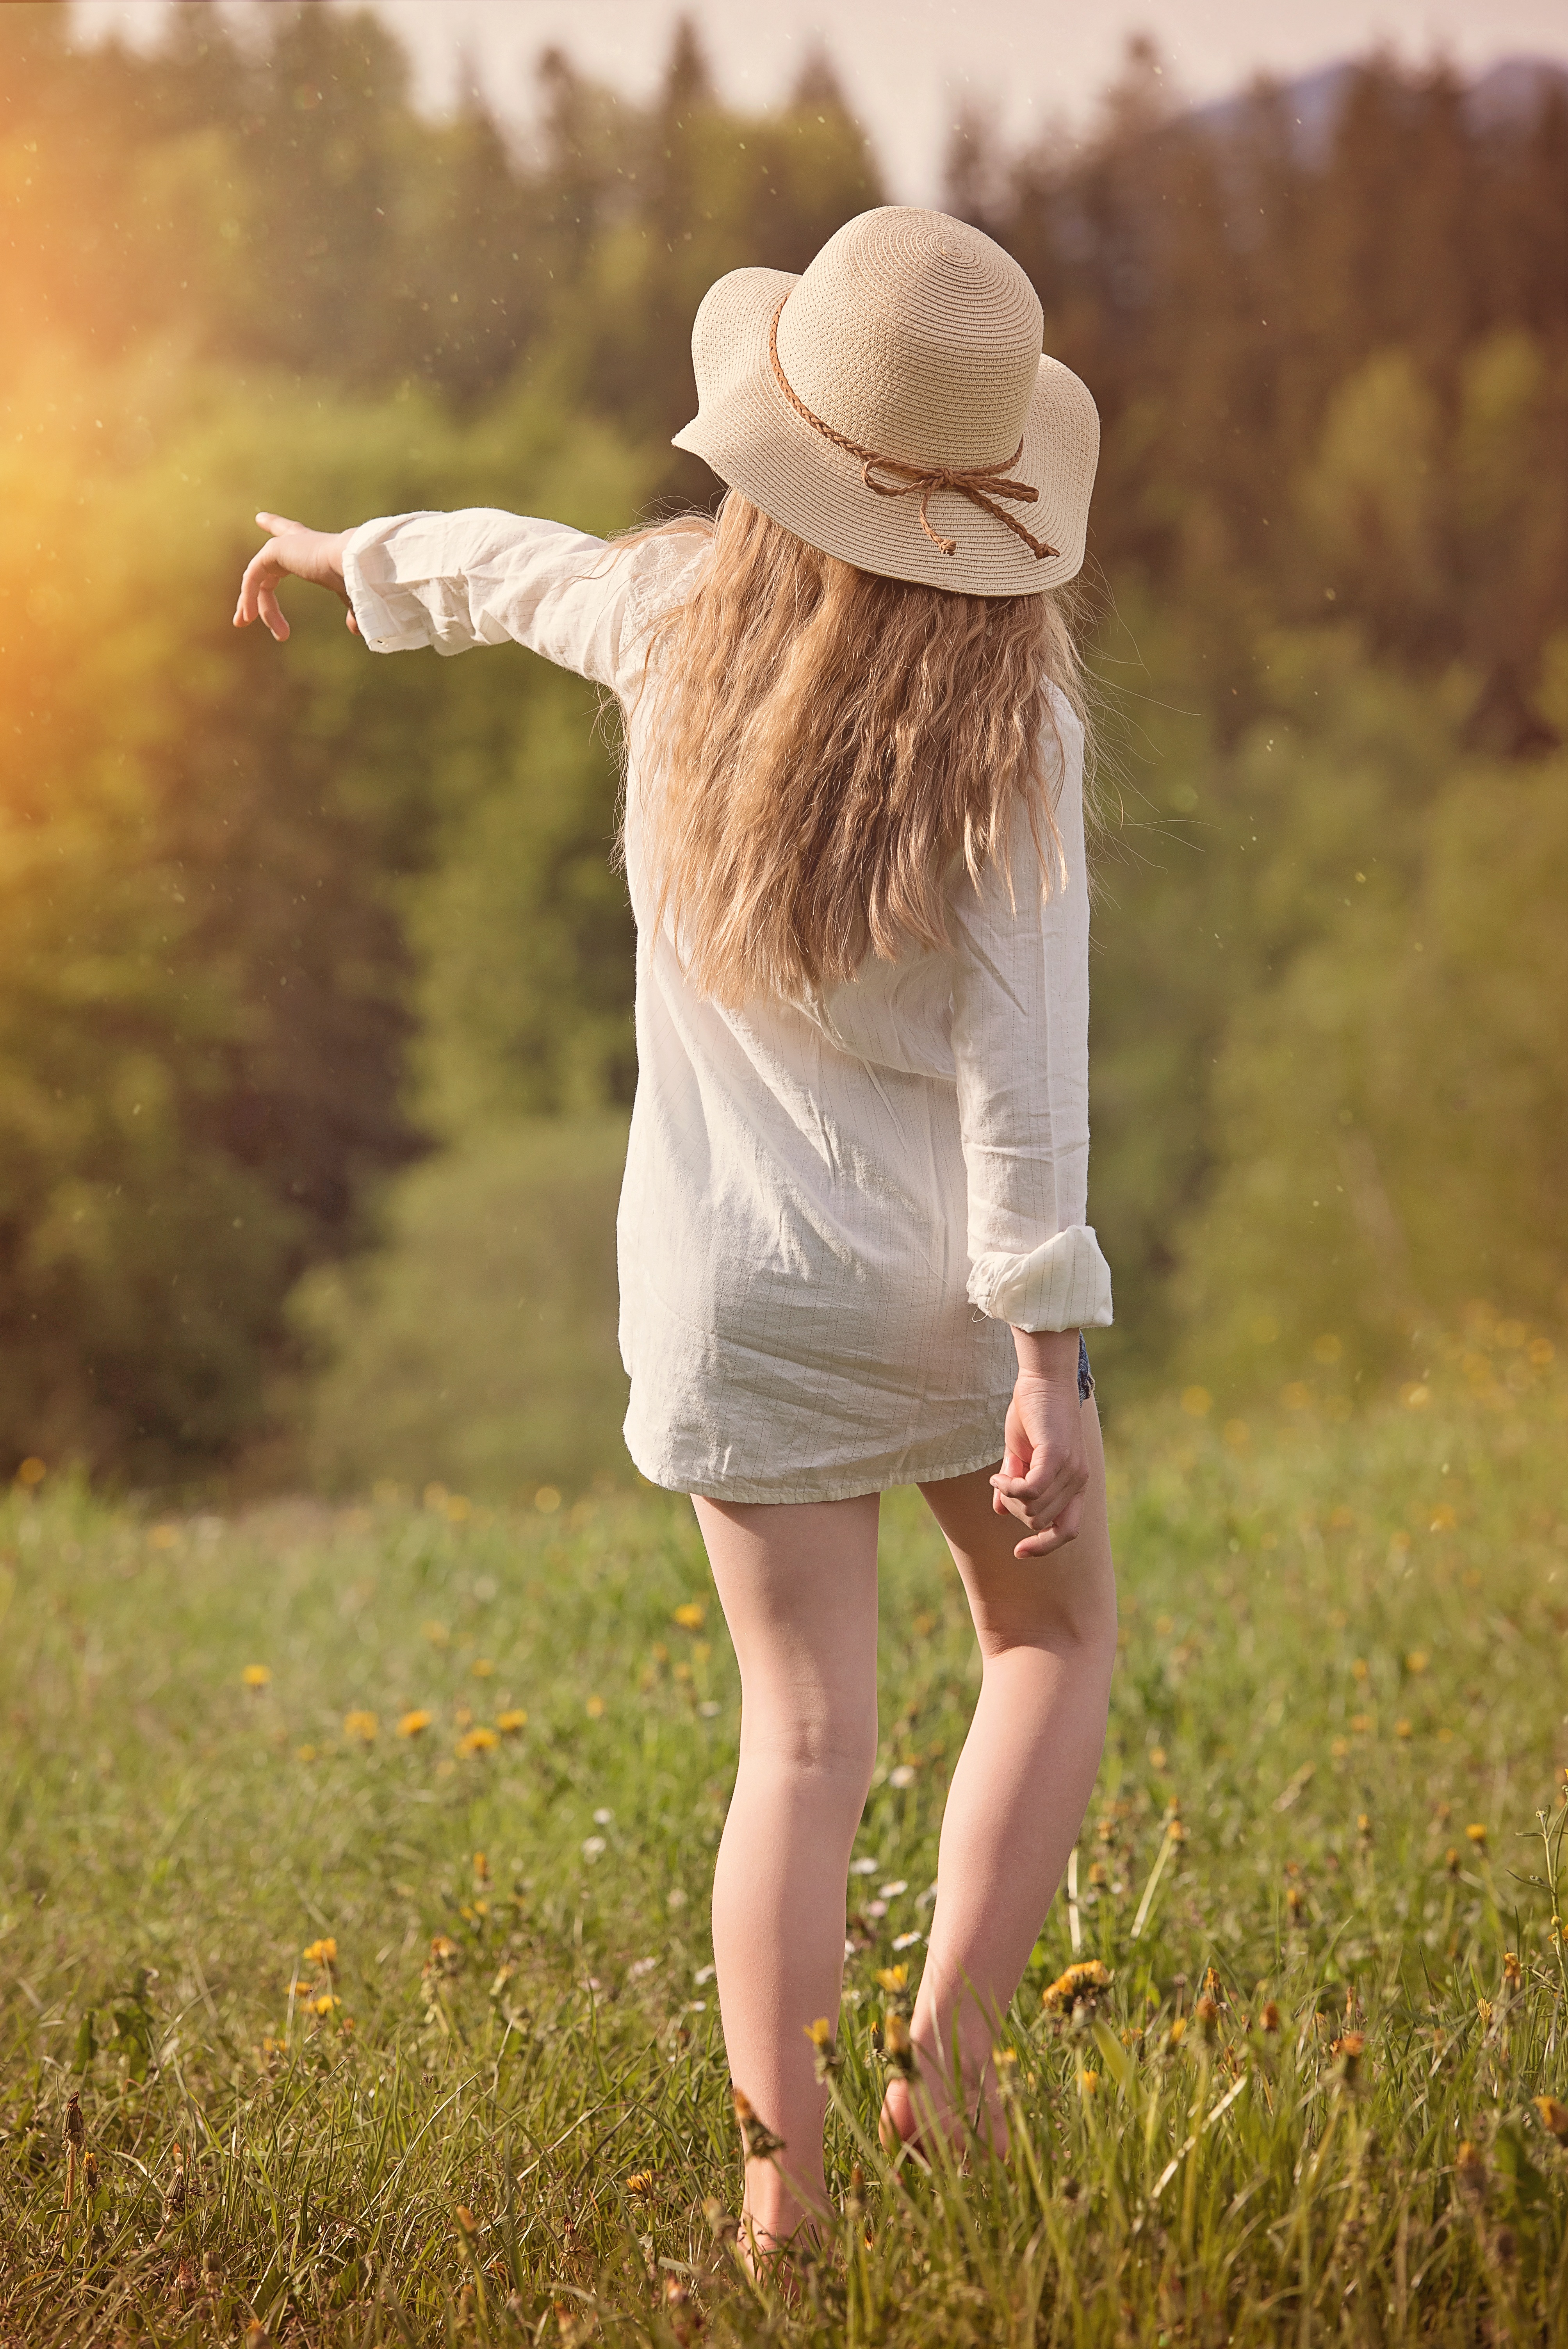
nature, grass, person, girl, photography, meadow, sunlight, female, spring, autumn, child, human, clothing, agriculture, lighting, season, dress, beauty, out, portrait photography